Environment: lab
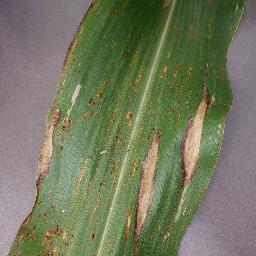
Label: northern_corn_leaf_blight